Cumann na nGaedheal

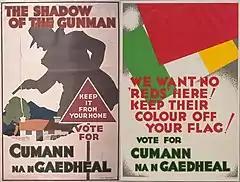
During the 1932 election Cumann na nGaedheal propaganda linked Fianna Fáil to the IRA, and the IRA to Communism.

The party's support base gradually slipped to Éamon de Valera's new party Fianna Fáil after its inception in 1926. Cosgrave's Cumann na nGaedheal became solely identified with protecting the treaty and defending the new State while it seemed preoccupied with public safety. Economically the party favoured balanced budgets and free trade at a time when its opponents advocated protectionism. The weak economy of the Free State suffered during the Great Depression. Nonetheless, it came as a surprise when Cumann na nGaedheal was defeated by Fianna Fáil in the general election of February 1932, winning 57 seats to Fianna Fáil's 72.